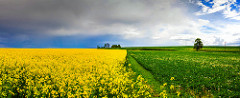
Flower: dandelion